Aanandan

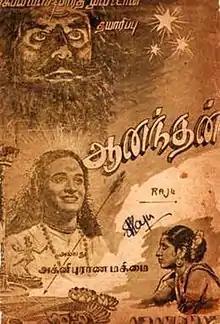
Film poster

Anandan or Agni Purana Mahimai is an Indian Tamil language historical film directed and produced by S. D. S. Yogi with M. V. Mani, S. D. R. Chandran, B. Saraswathi, Krishnakanth and K. V. Jeeva in the lead roles. The film was released in 1942.